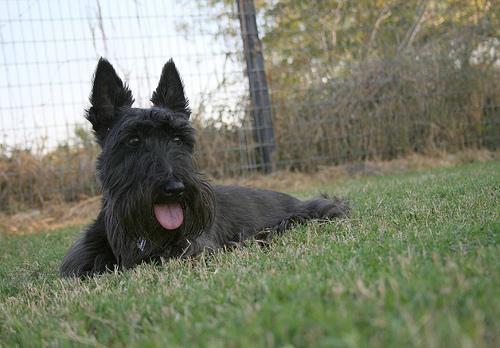
Scotch_terrier